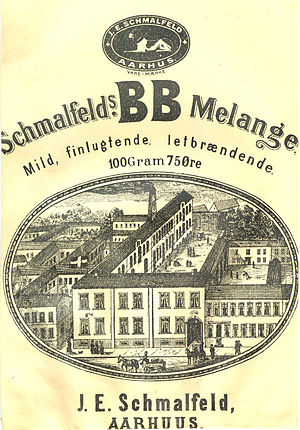
J.E. Schmalfeld's Fabrikker
J.E. Schmalfeld's Fabrikker gengivet på en emballage
J.E. Schmalfeld's Fabrikker A/S var en dansk cigar-, røg- og skråtobaksfabrik i Aarhus.